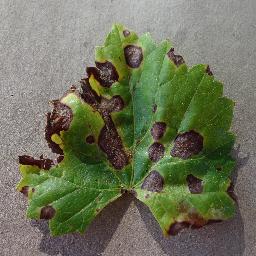
Label: Grape___Black_rot